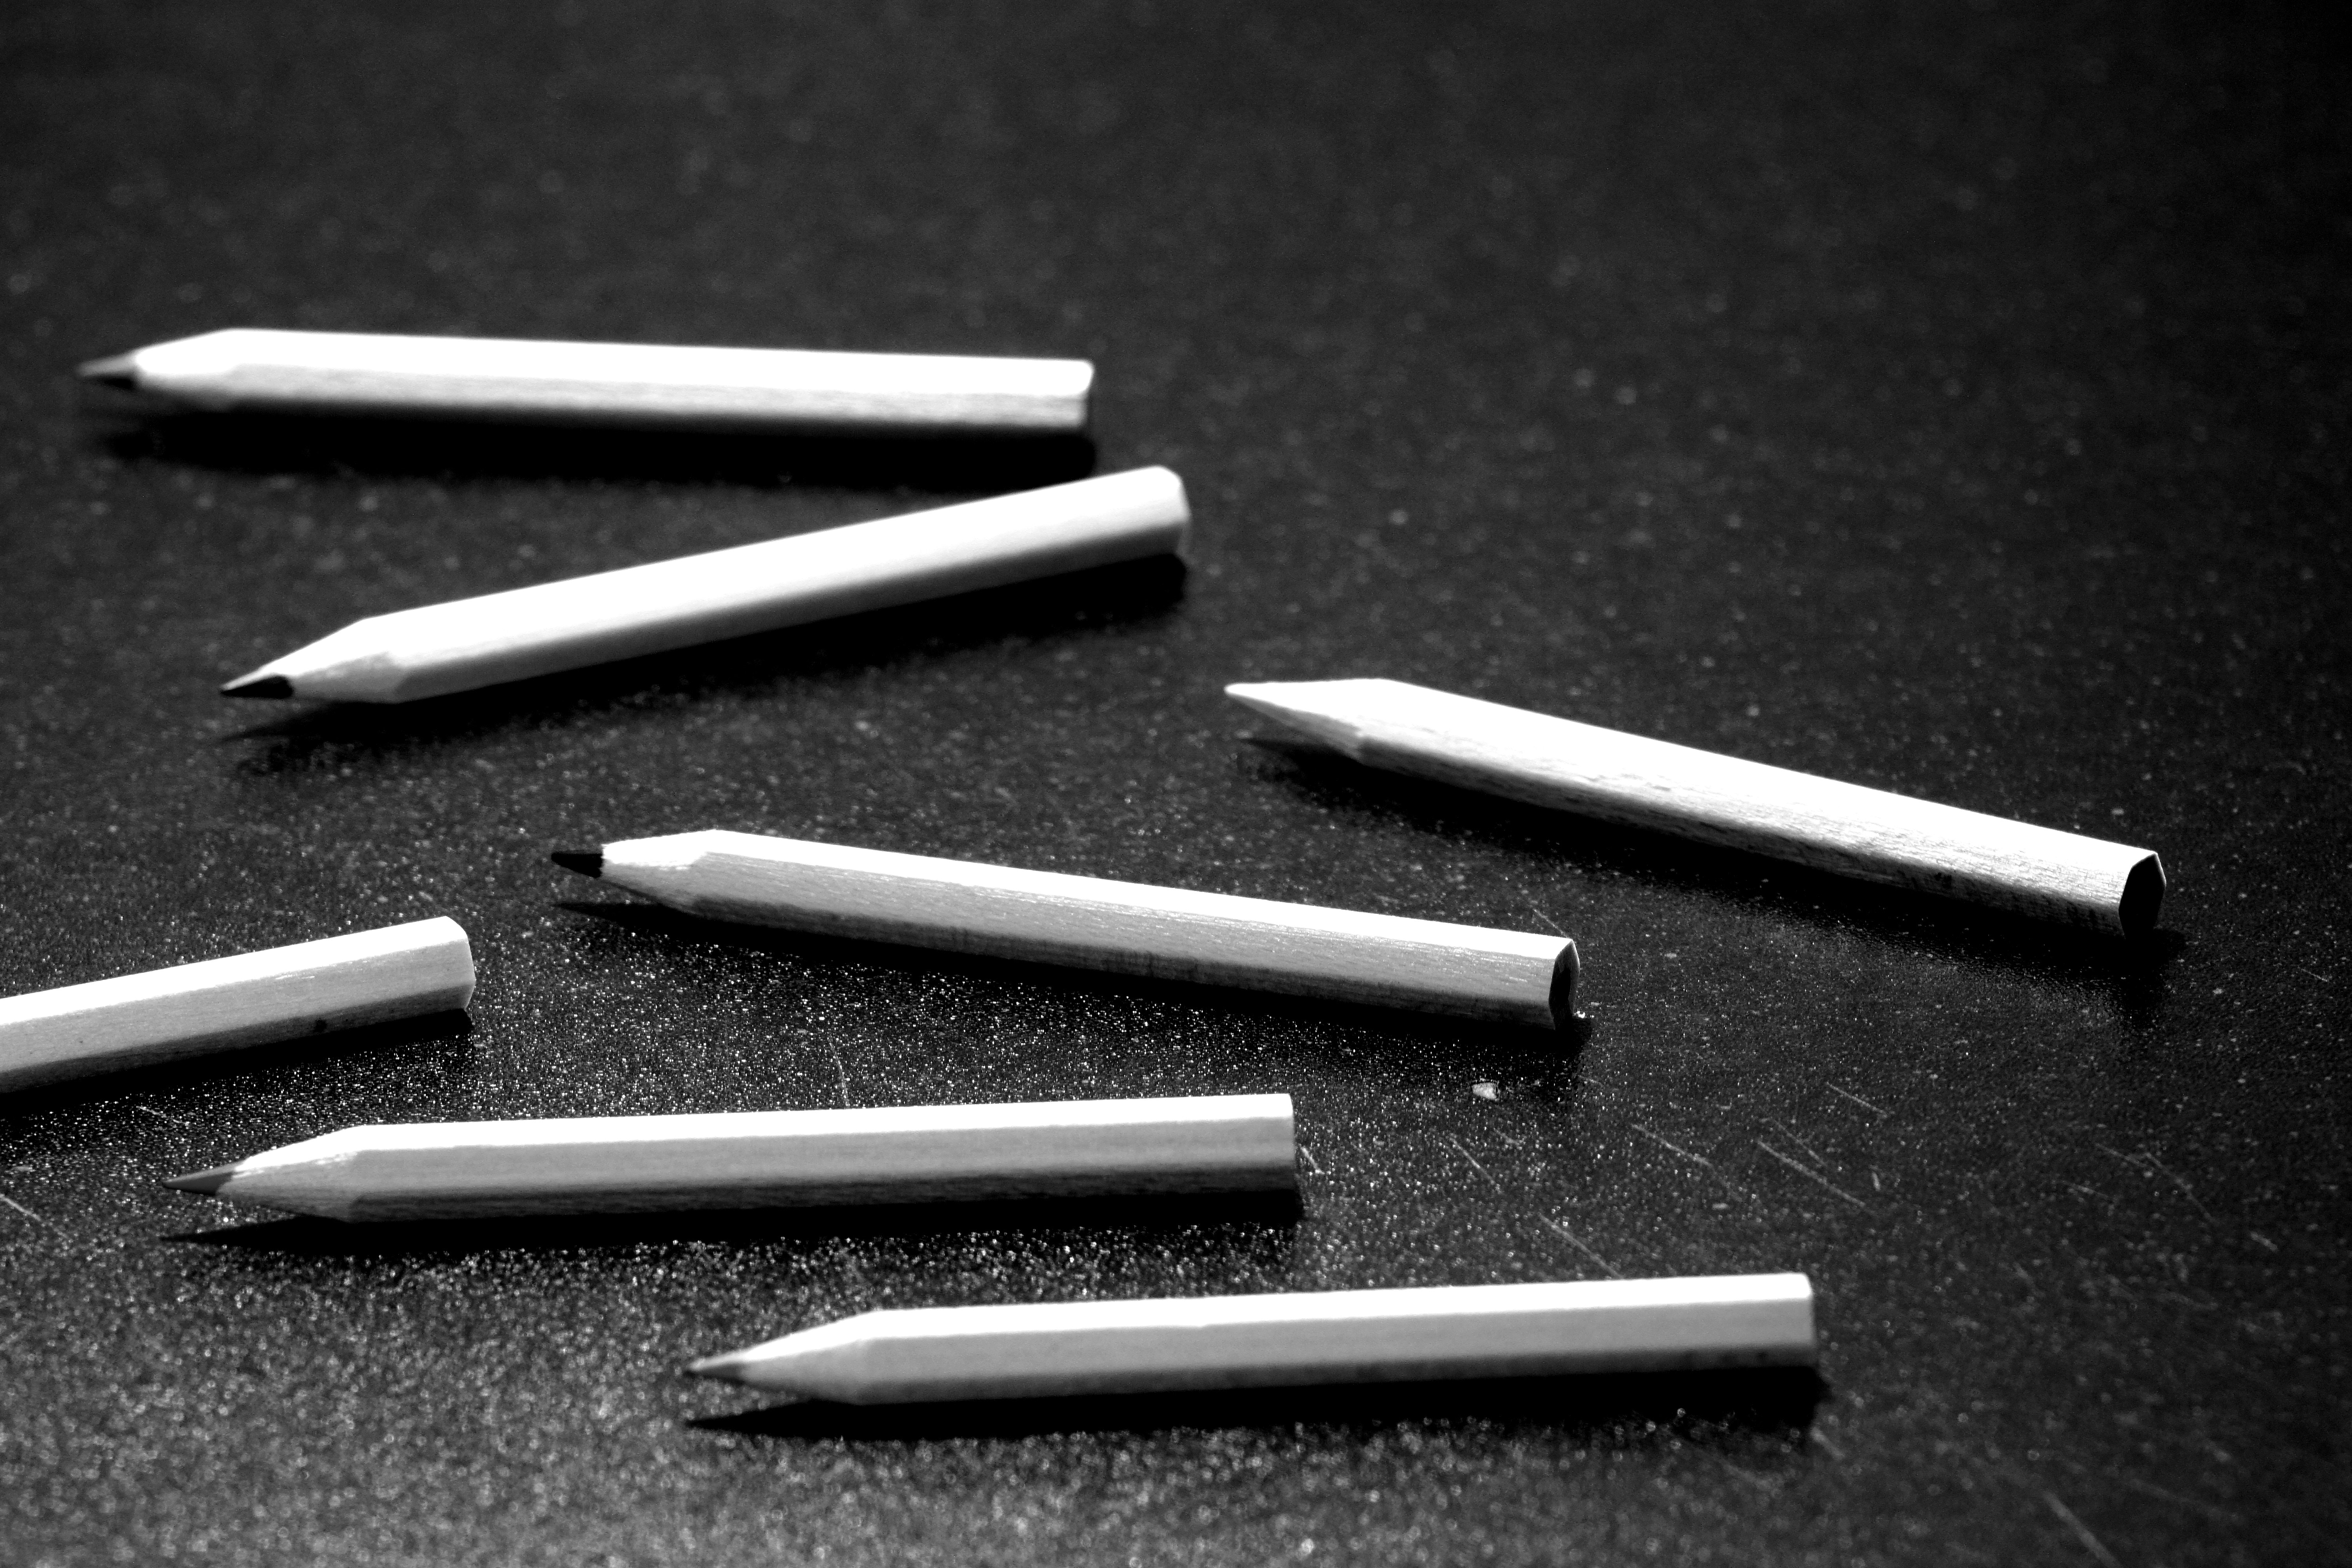
Material property, font, metal